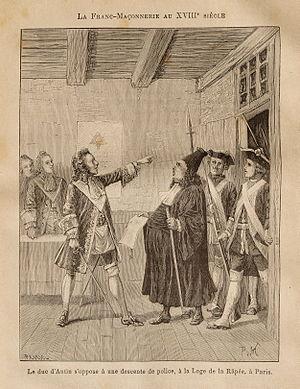
Une des gravures du document de Léo Taxil, Les Mystères de la Franc-Maçonnerie, Paris, 1886.
Louis de Pardaillan de Gondrin, deuxième duc d'Antin, né le 9 novembre 1707 à Versailles et mort le 9 décembre 1743, est un aristocrate français du XVIIIᵉ siècle, petit-fils de Madame de Montespan.